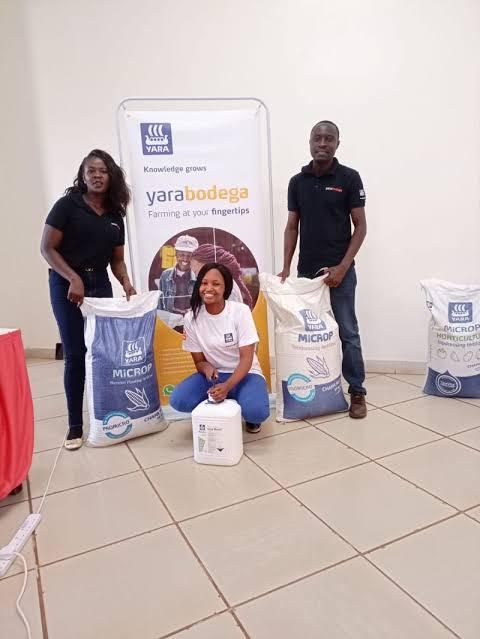
Vijana watatu, wakiwa wameshika bidhaa za pembejeo za kilimo, ambazo zimehifadhiwa katika vifurushi vidogo na dumu, nyuma kukiwa na bango linaloonyesha jina la kampuni iliyotengenezwa bidhaa hizo.